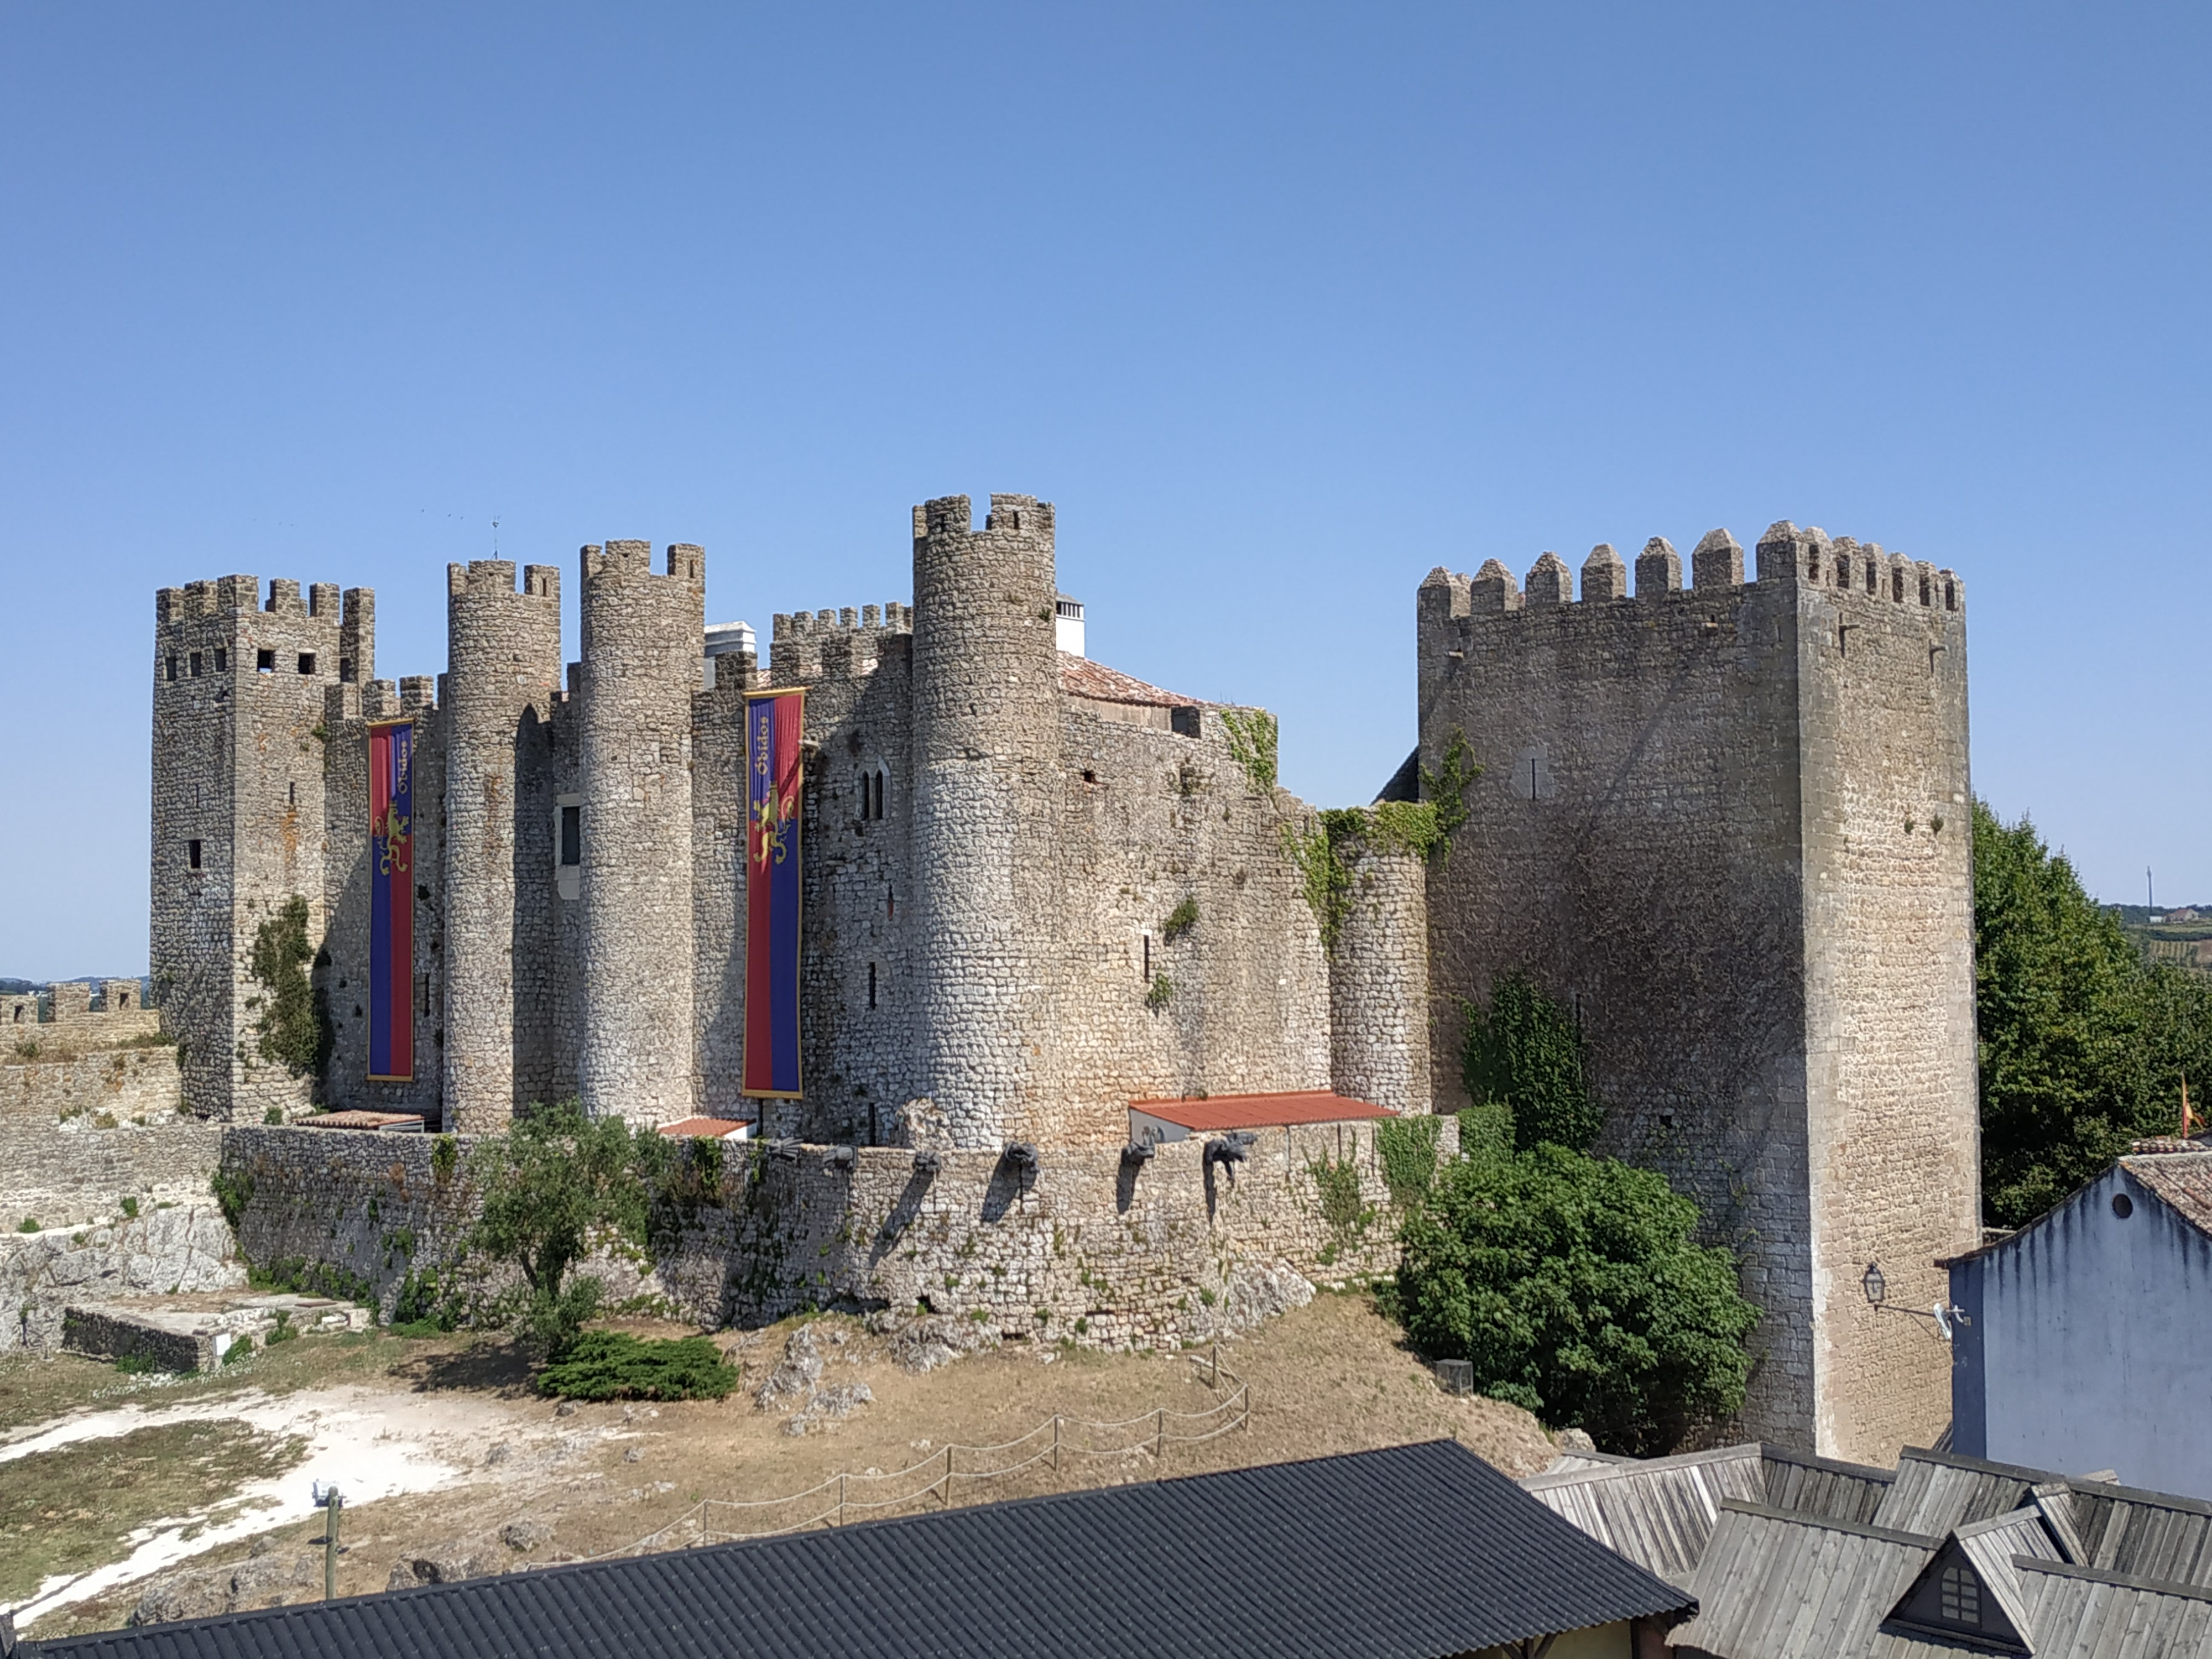
castle, obidos, portugal, medieval, fortress, fortification, wall, building, ruins, historic site, ancient history, history, architecture, chateau, sky, medieval architecture, tourism, middle ages, vacation, city, unesco world heritage site